Trail to Mexico

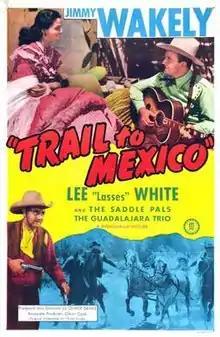
Theatrical release poster

Trail to Mexico is a 1946 American Western film written and directed by Oliver Drake. The film stars Jimmy Wakely, Lee "Lasses" White, Julian Rivero, Dolores Castelli, Dora Del Rio and Terry Frost. The film was released on June 29, 1946, by Monogram Pictures.